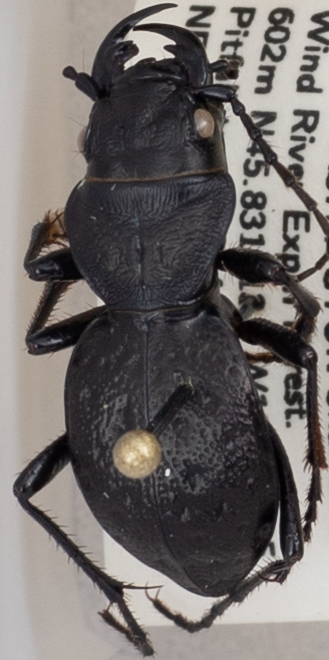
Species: Omus dejeanii
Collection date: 2019-05-07
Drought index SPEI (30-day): -0.734
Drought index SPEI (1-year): -2.09
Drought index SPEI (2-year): -1.45